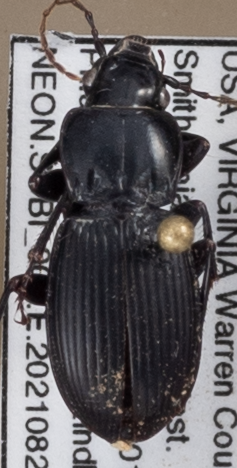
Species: Cyclotrachelus sigillatus
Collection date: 2021-08-26
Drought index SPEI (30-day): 1.082
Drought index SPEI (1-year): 0.24
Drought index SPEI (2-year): -0.03